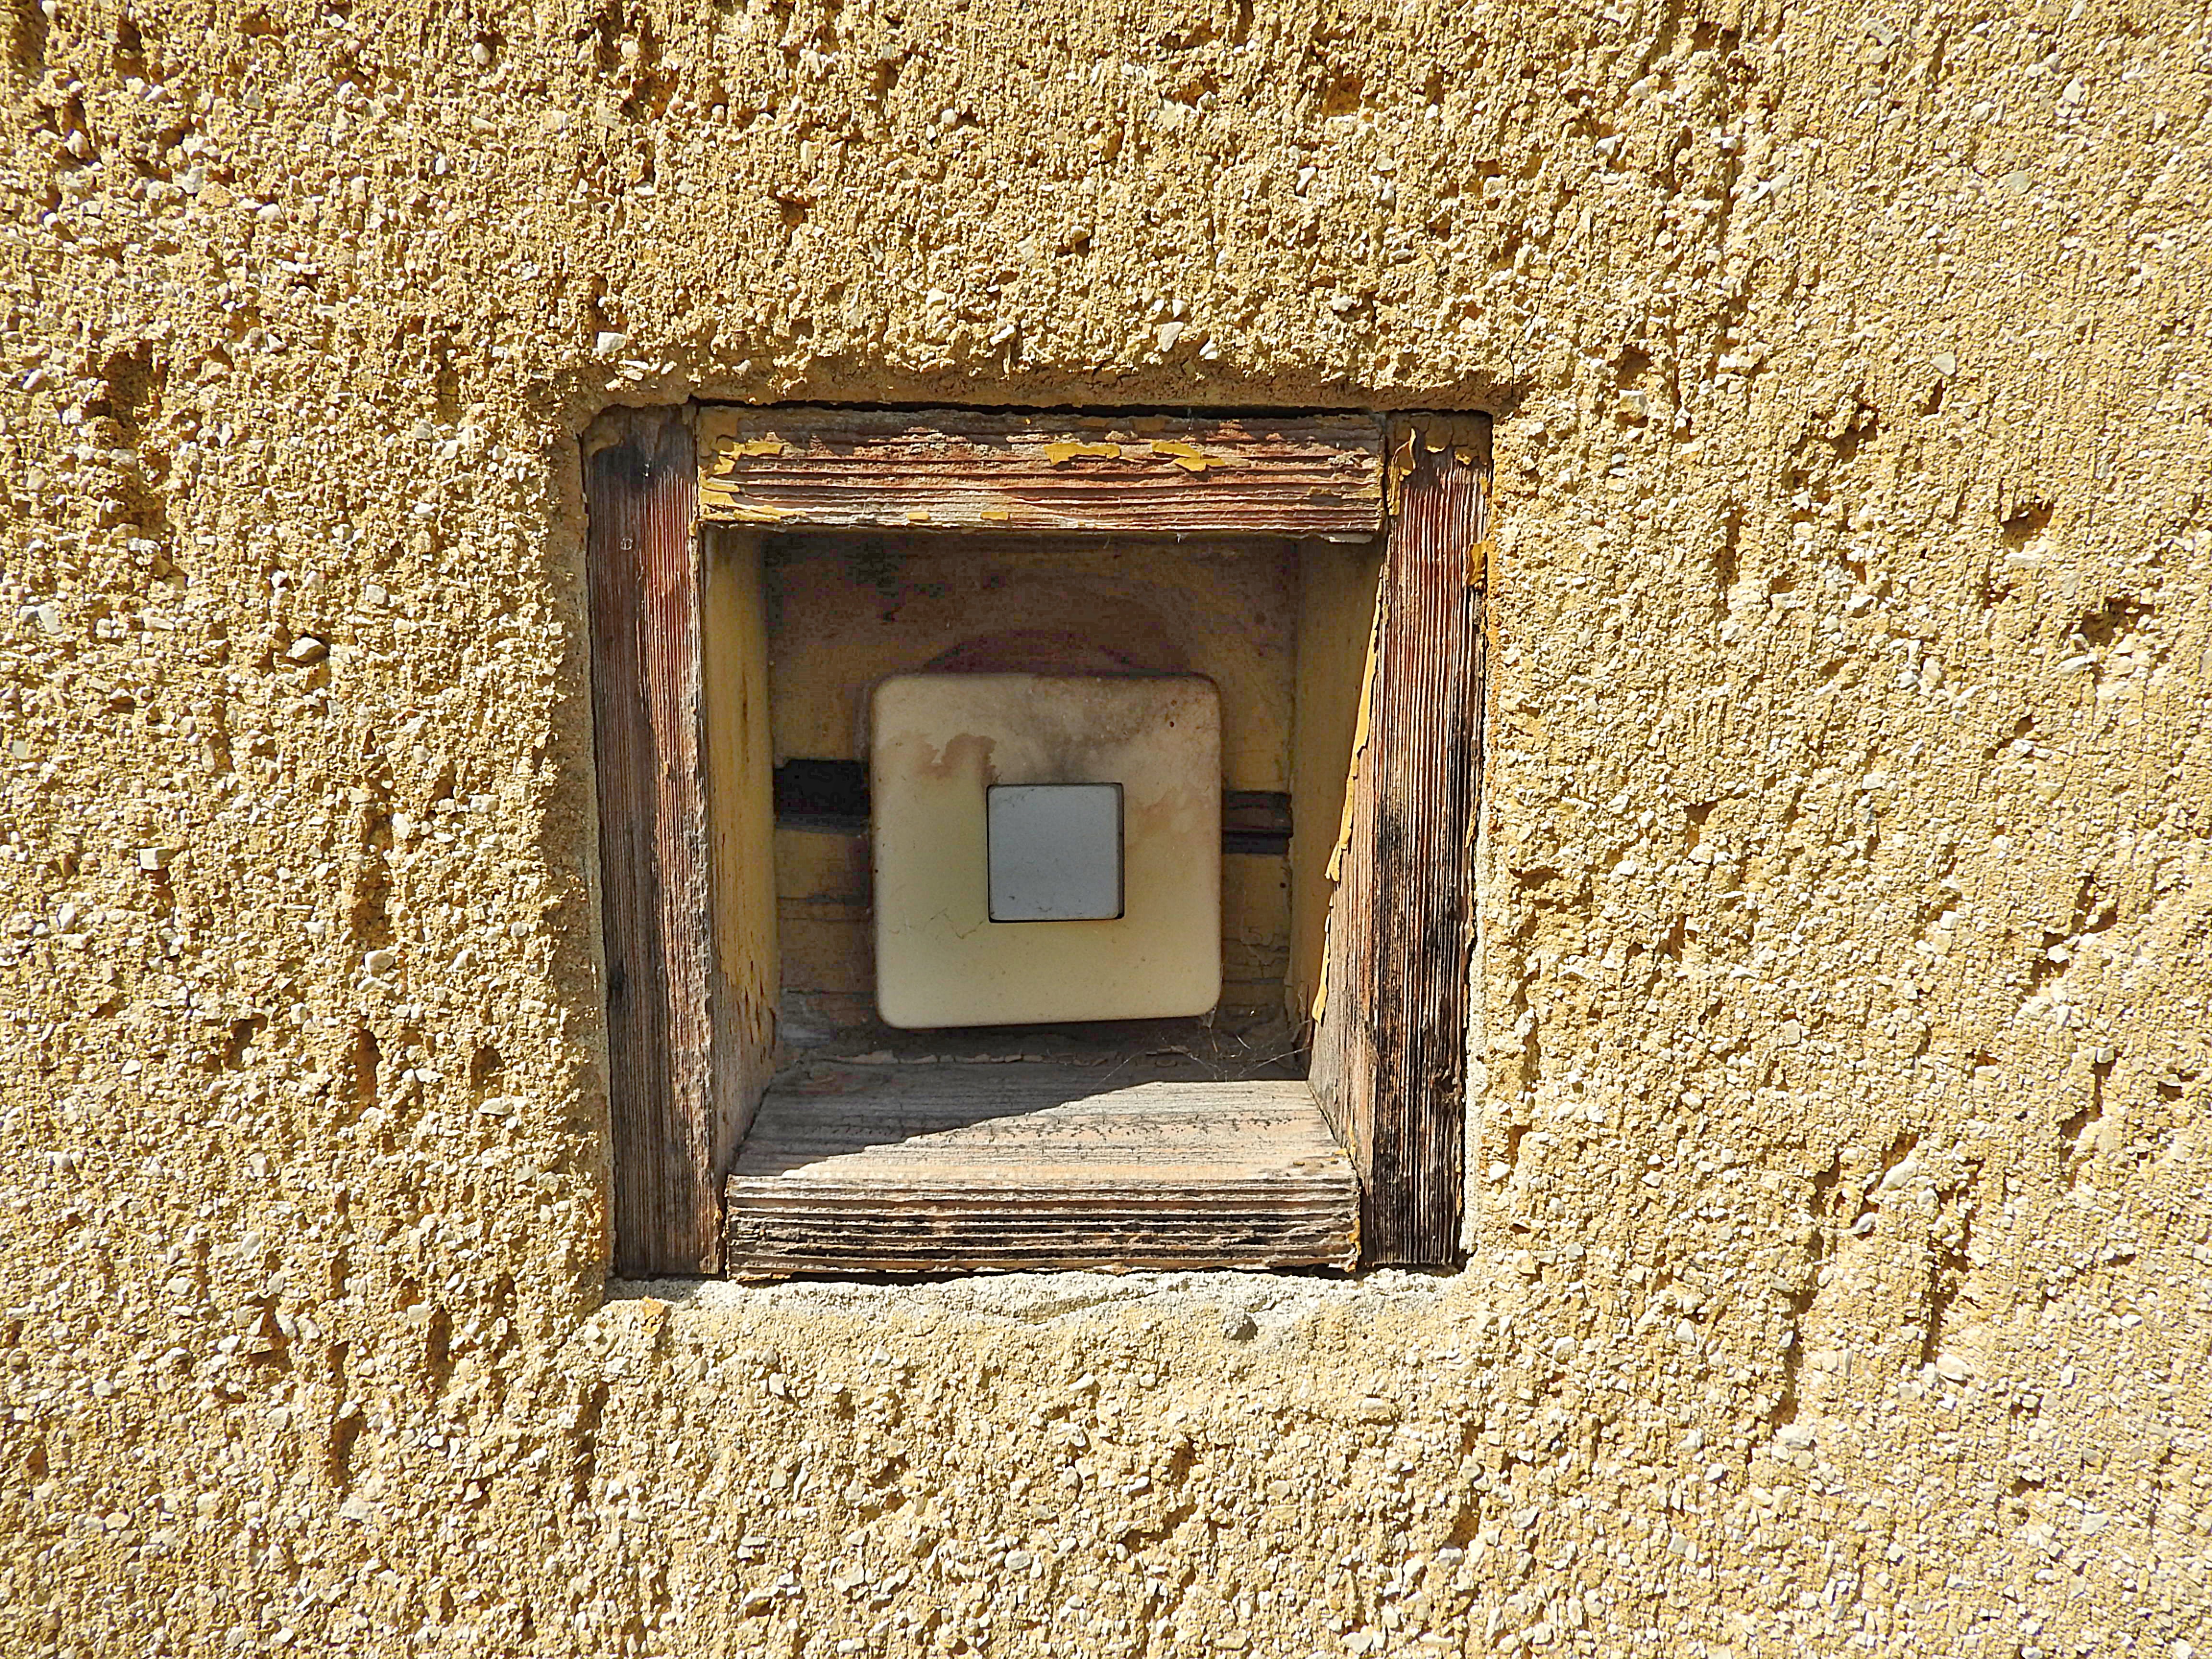
wood, house, floor, window, wall, facade, material, switch, nostalgic, flooring, light switch, ancient history